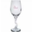
Label: cup